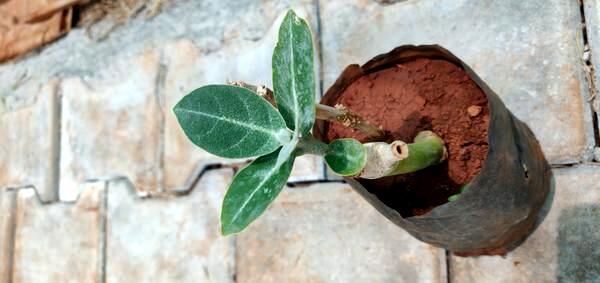
Plant: Ekka